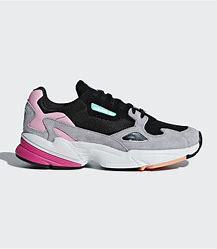
Brand: Adidas
Model: Falcon